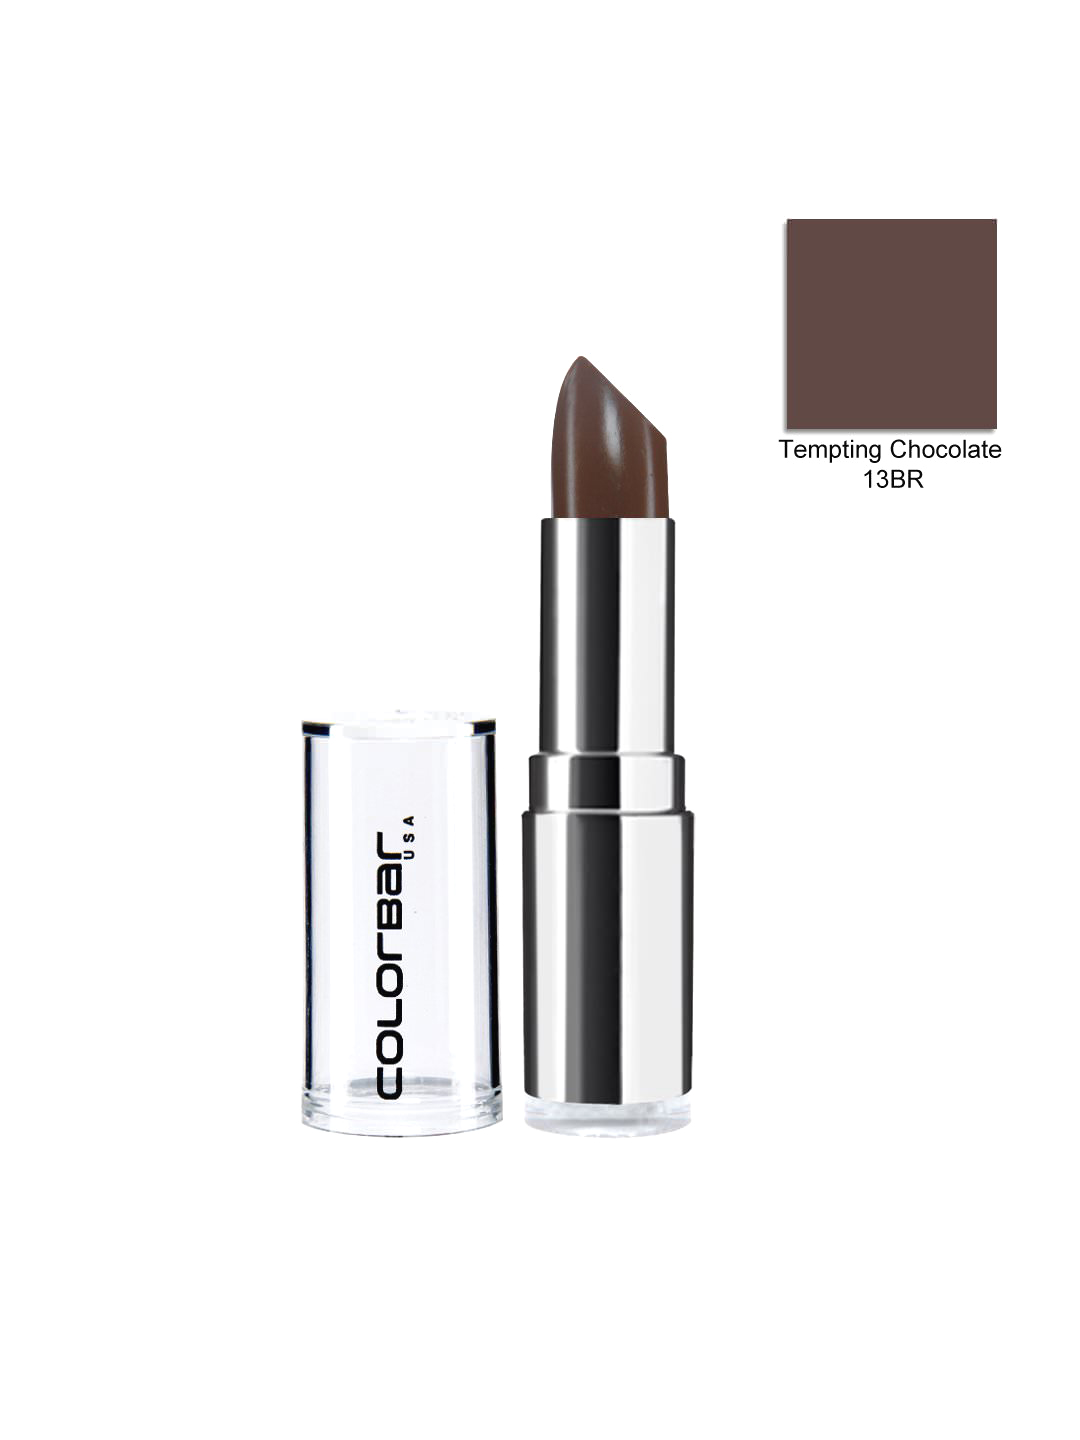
Colorbar Velvet Matte Tempting Chocolate Lipstick 13 BR
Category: Personal Care / Lips / Lipstick
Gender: Women
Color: Brown
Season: Spring 2017
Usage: Casual